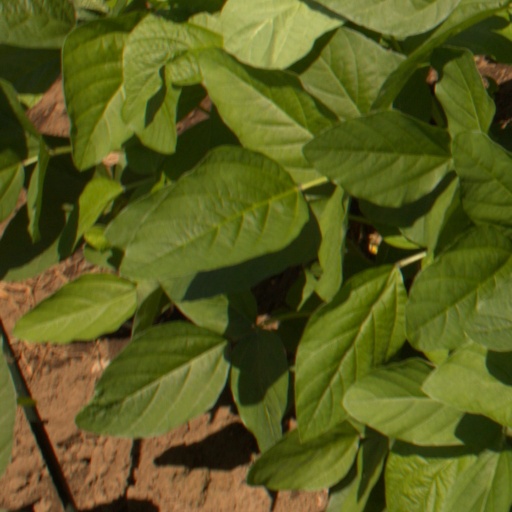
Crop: soybean